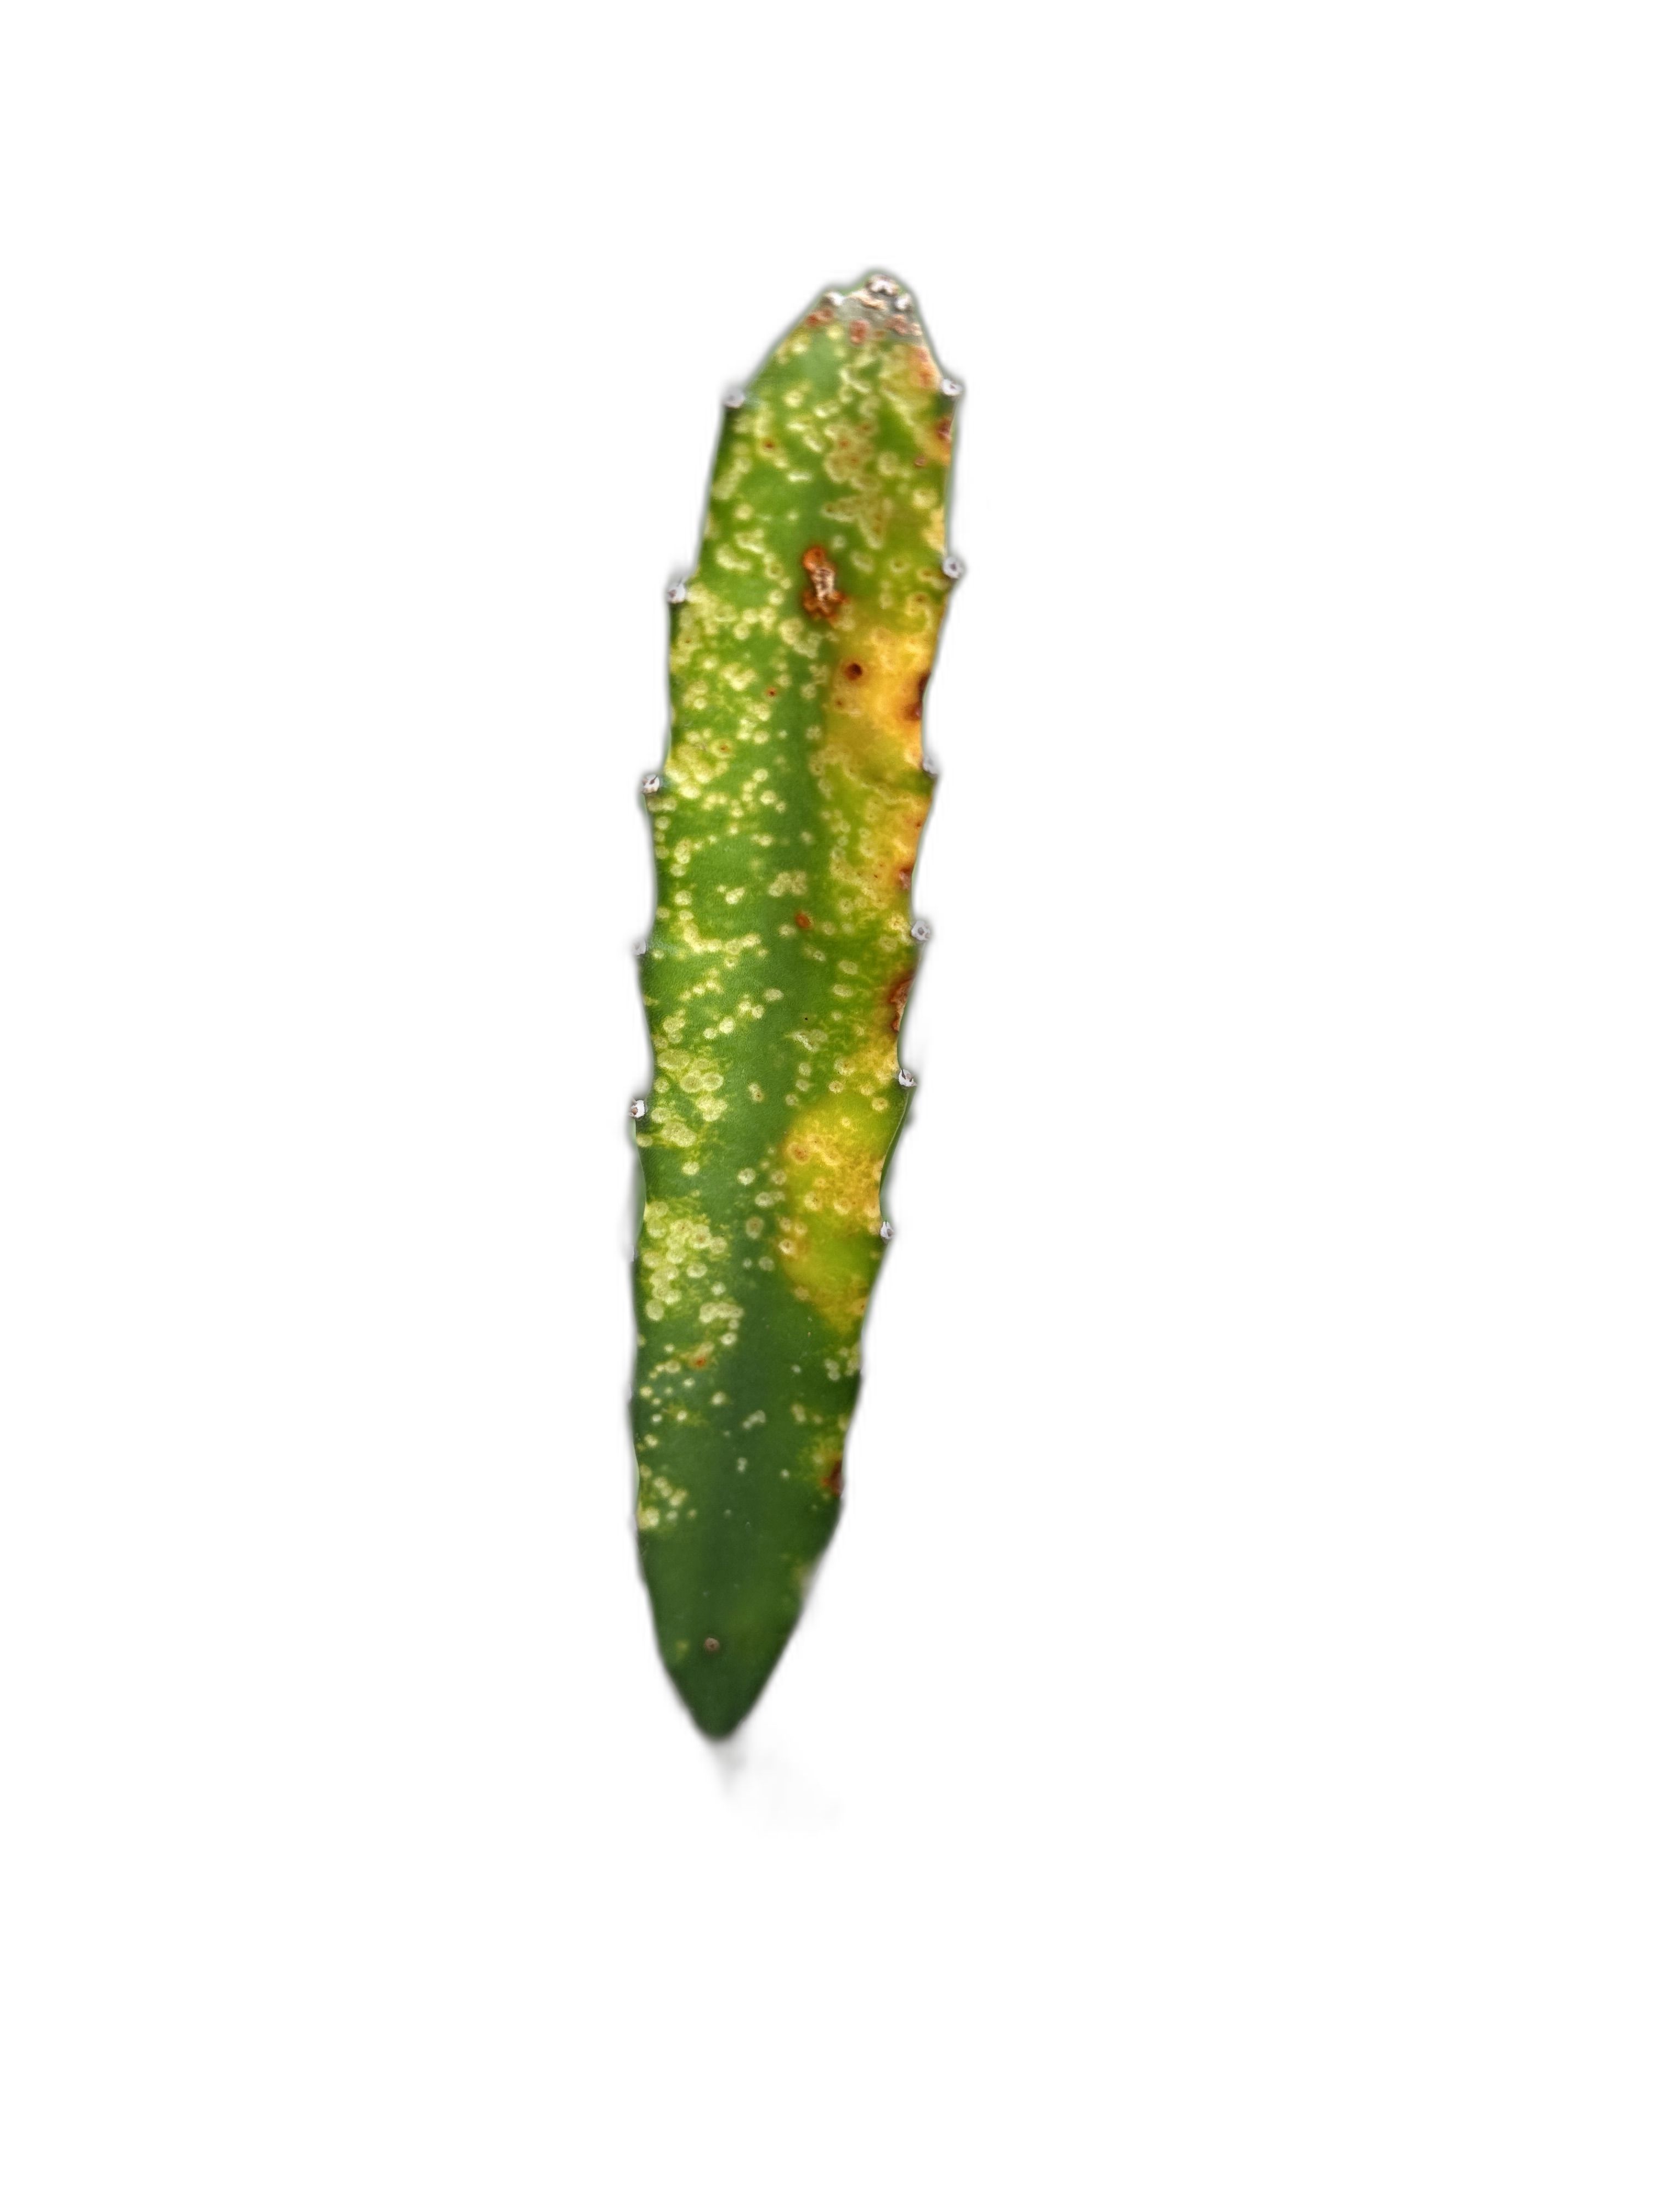
Label: Bad leaf